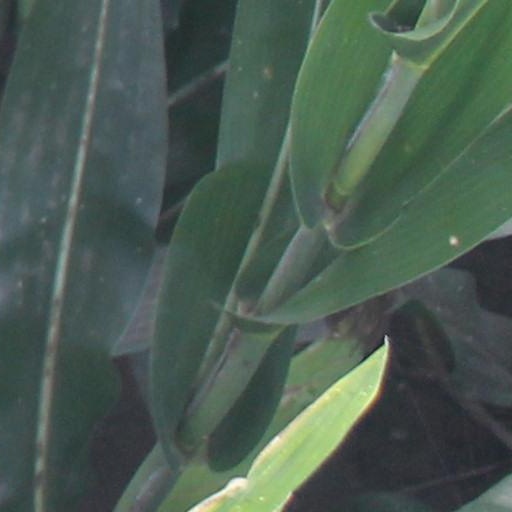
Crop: maize; corn